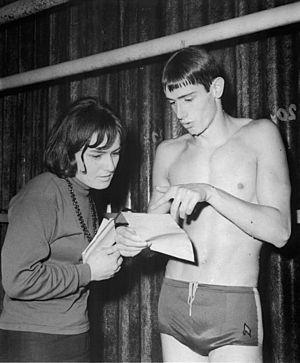
Roland Matthes est un nageur est-allemand puis allemand, quatre fois champion olympique de natation en dos, sa nage de prédilection. Il représentait l'Allemagne de l'Est.